Freud: The Secret Passion

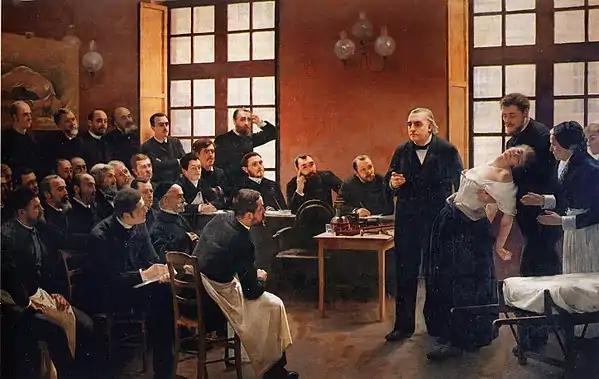
Early in the film, Freud spends time in Paris learning from Dr. Jean-Marin Charcot. The scene recreates the painting "A Clinical Lesson at the Salpêtrière" by Pierre Aristide André Brouillet.

Returning to Vienna, Freud marries Martha Bernays and sets up practice, trying Charcot's techniques to cure different patients of their neuroses. He is especially upset and driven to unsettling dreams, however, when one patient, Carl von Schlosser (David McCallum), stabs his soldier father's uniform and fondles the female mannequin beneath it. Although tempted to live a more routine life as a doctor, Freud partners with another doctor, Josef Breuer, who has made some progress by getting his patients to talk about their conditions while under hypnosis.